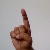
The image shows a hand gesture representing the letter 'D' in Indian Sign Language.